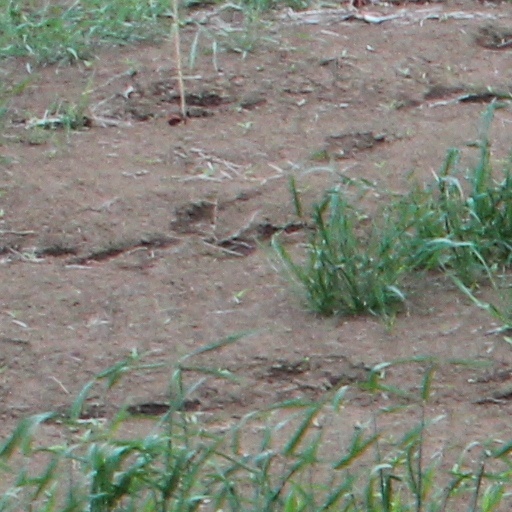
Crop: wheat